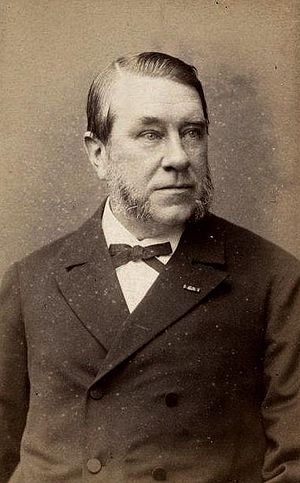
Jean Abraham Chrétien Oudemans
Jean Abraham Chrêtien Oudemans var en hollandsk astronom. Han var bror til Cornelis Antonie Jan Abraham Oudemans.